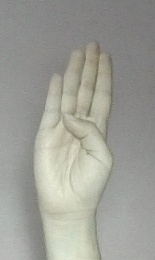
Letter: kaaf